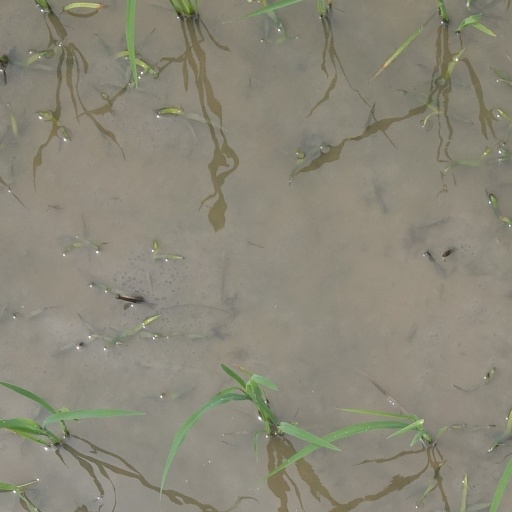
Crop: rice